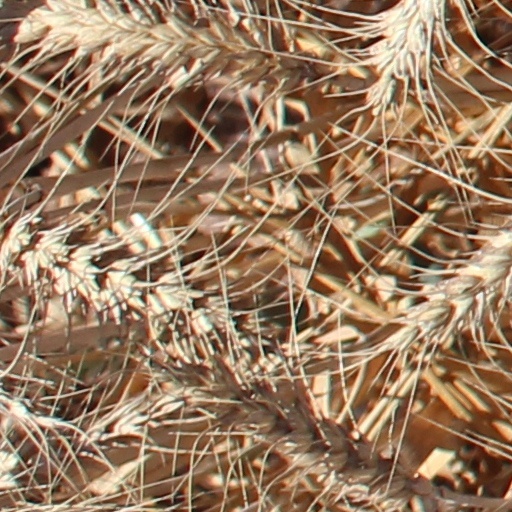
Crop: wheat